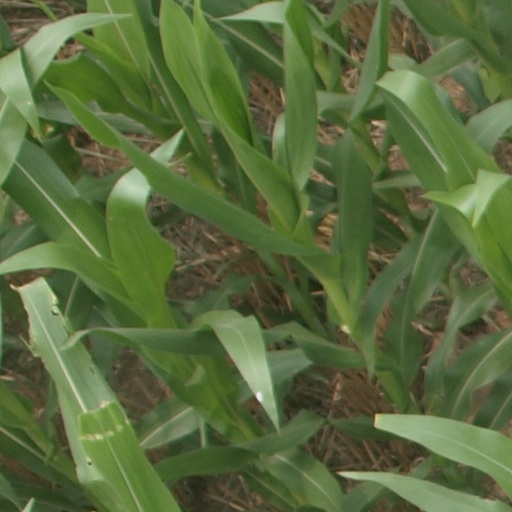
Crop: maize; corn